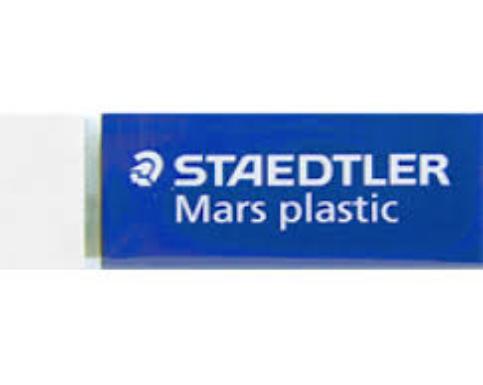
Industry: Necessities